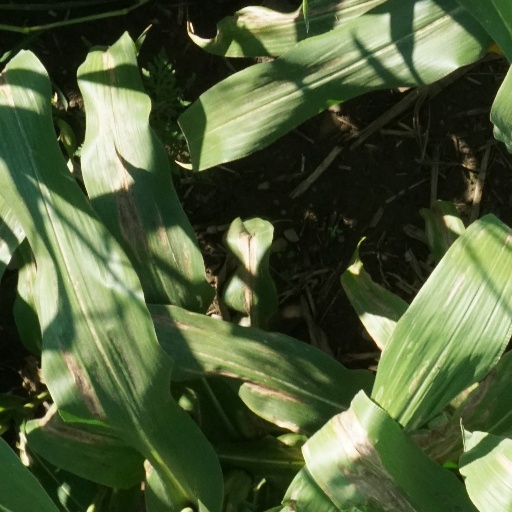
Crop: maize; corn